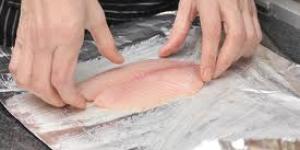
filetes de pescado empapelado